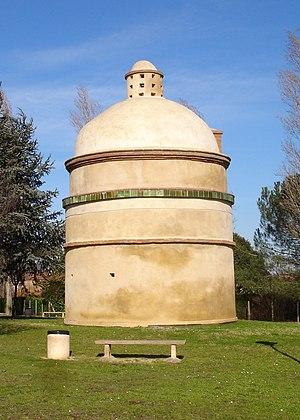
Pigeonnier de la comtesse à Ramonville-Saint-Agne (31)
Cet article recense une partie des monuments historiques de la Haute-Garonne, en France.
Le pigeonnier de Ramonville-Saint-Agne ou pigeonnier de la comtesse est un colombier située dans le département de la Haute-Garonne en France commune de à Ramonville-Saint-Agne.
Ramonville-Saint-Agne est une commune française, située dans le département de la Haute-Garonne, en région Occitanie. Elle est limitrophe du sud de Toulouse, faisant partie de son agglomération.